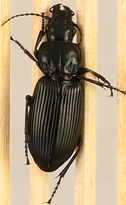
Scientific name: Pterostichus melanarius melanarius
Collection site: Steigerwaldt-Chequamegon NEON (STEI), plot STEI_001